Eva Forest

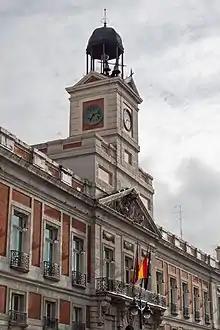
The Real Casa de Correos in Madrid, former location of the Dirección General de Seguridad. The building is near the site of the 1974 terrorist attack for which Forest was imprisoned.

In the early 1970s, Forest became increasingly involved in the affairs of the Basque armed organization ETA. She founded a solidarity group for those members of the organization who were subject to controversial death sentences at the Burgos trials (1970). In 1974, having been approached by ETA, she published a book about the assassination of Luis Carrero Blanco, then Prime Minister of Spain and confidant of the Spanish dictator Francisco Franco, ("Operación Ogro") under the pseudonym Julen Agirre. Sympathetic to the goal of Basque national liberation, the book was one of the reasons which led to Forest being imprisoned in the same year for complicity in the Cafetería Rolando bombing in Madrid which they killed 13 innocent civilians near the , a government department responsible for policing. Her imprisonment in the , during which she suffered "interrogation and torture", lasted from 1974 to 1977. After her release, she and her husband settled in Hondarribia in the Basque Country and continued to support the cause of Basque independence now within Herri Batasuna, a far-left Basque political party.